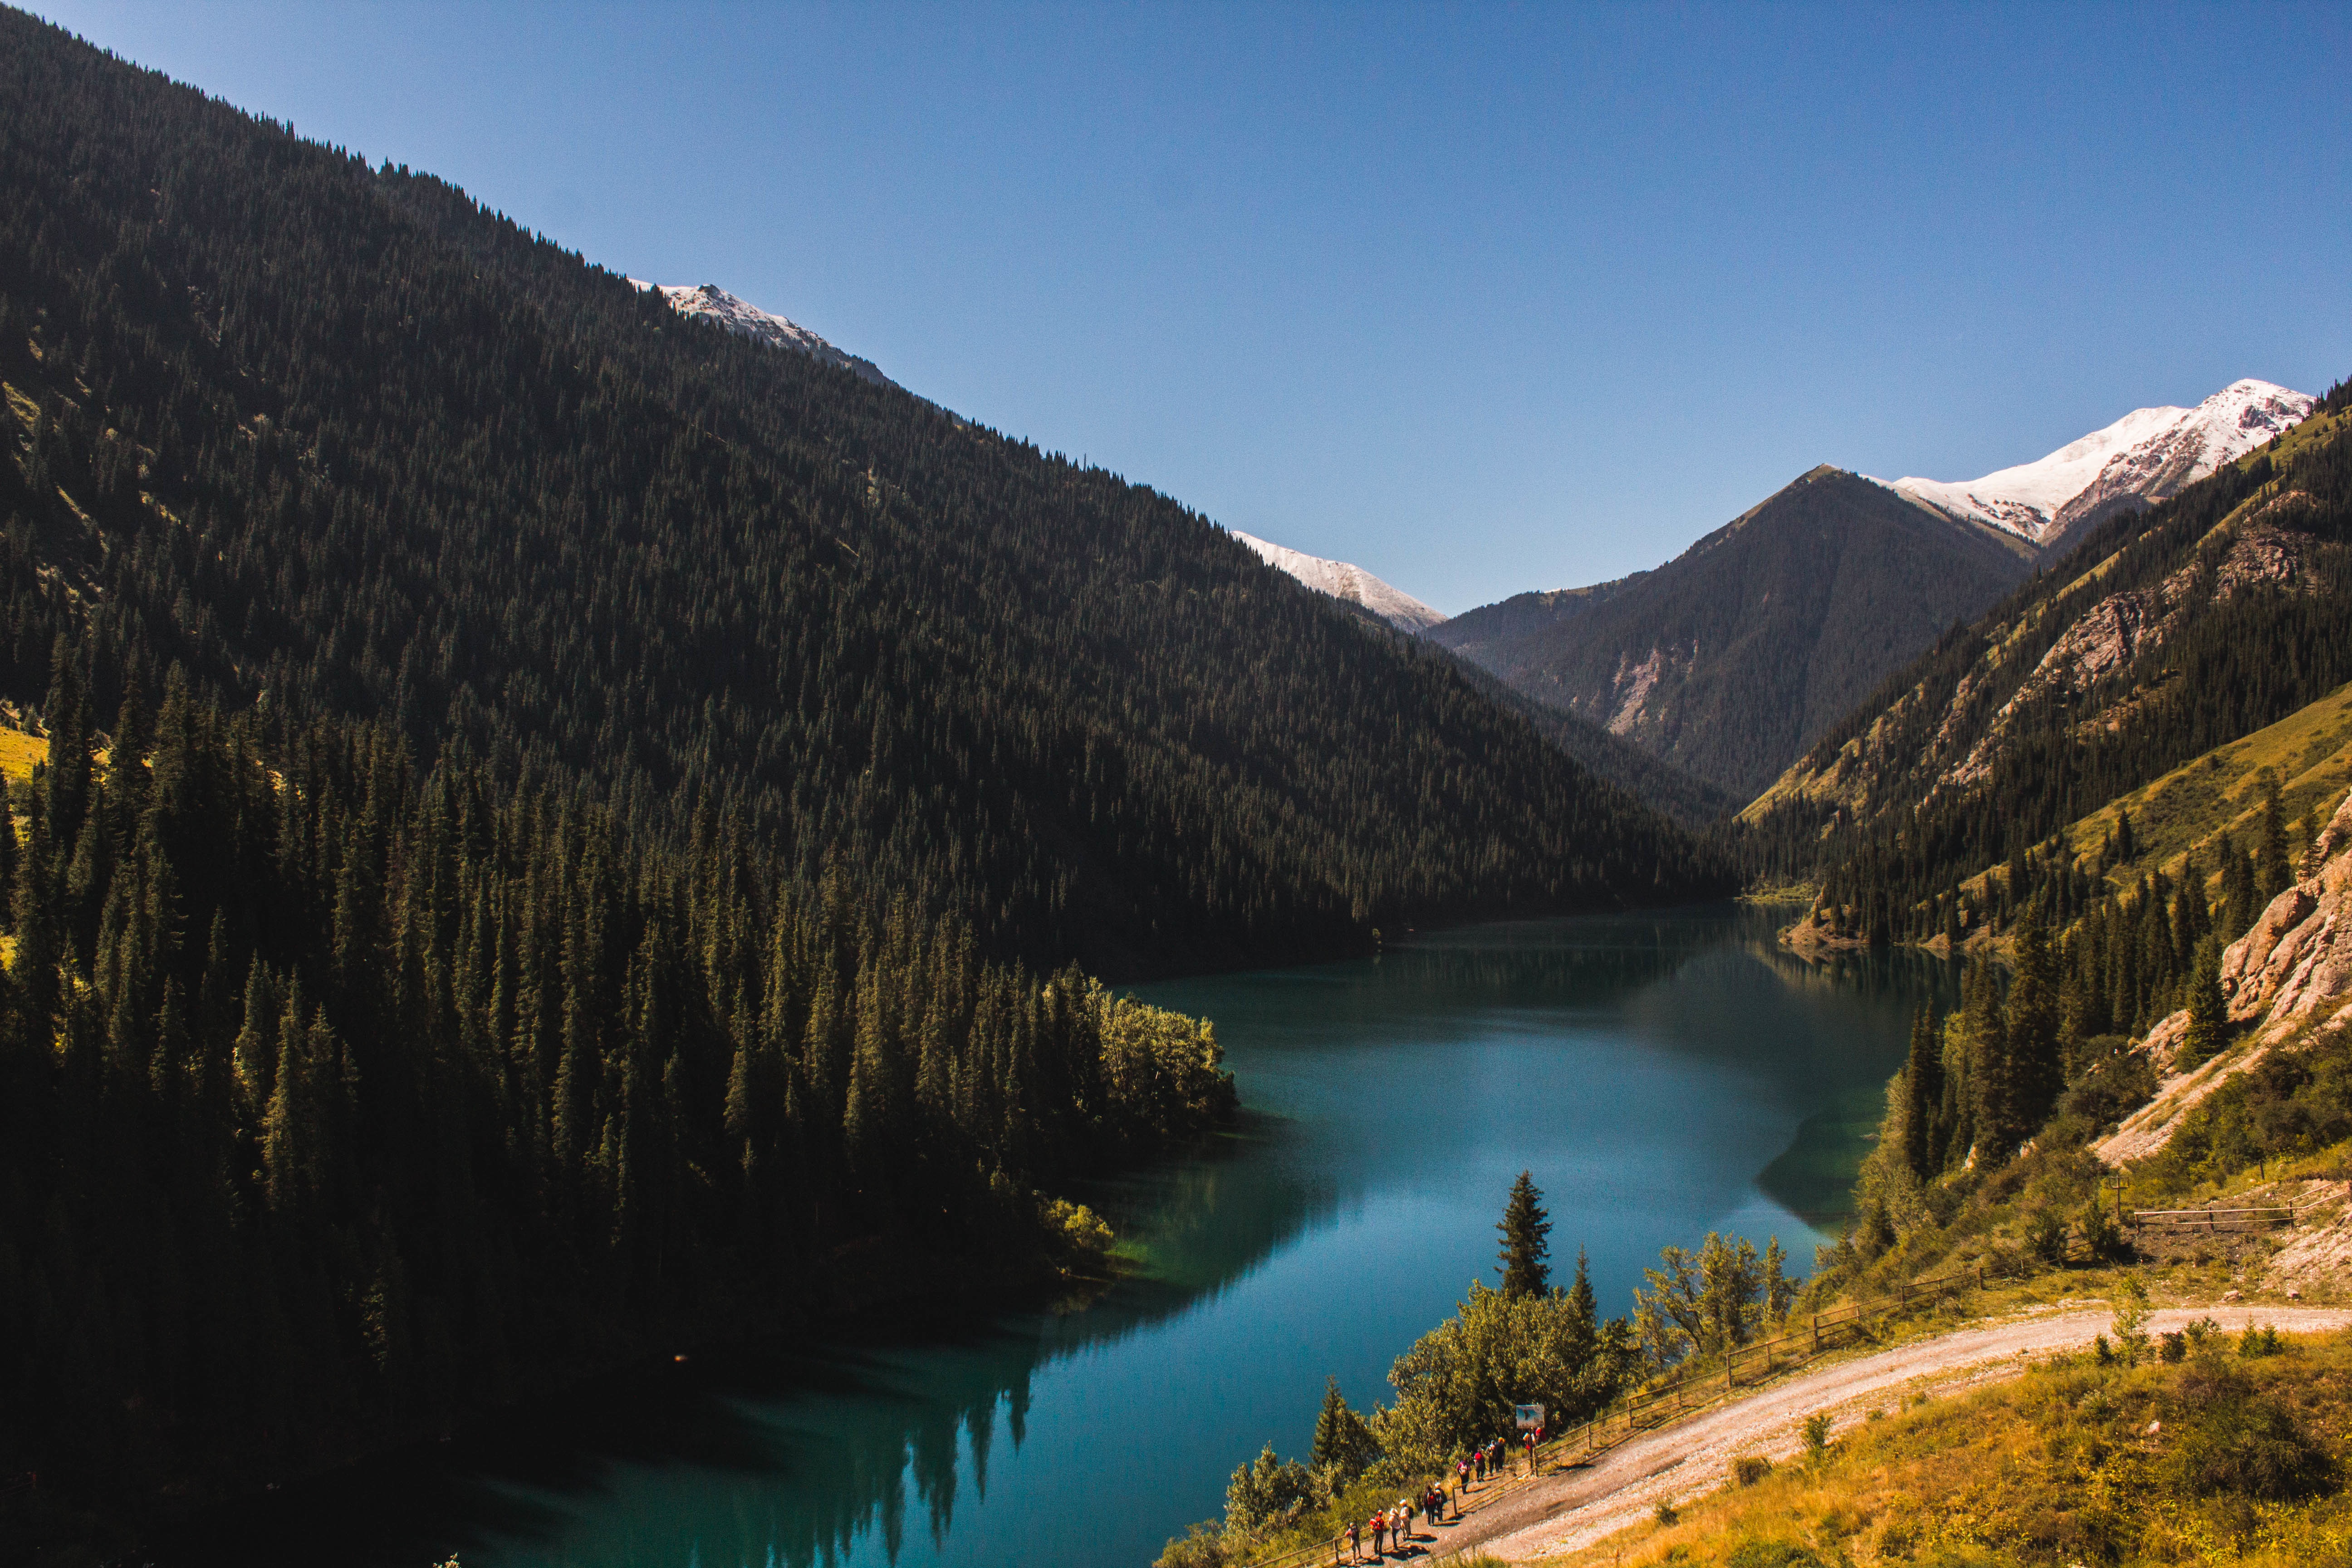
landscape, nature, wilderness, mountain, lake, river, valley, mountain range, reflection, autumn, fjord, reservoir, body of water, alps, loch, landform, tarn, mountainous landforms